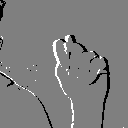
ASL letter: t